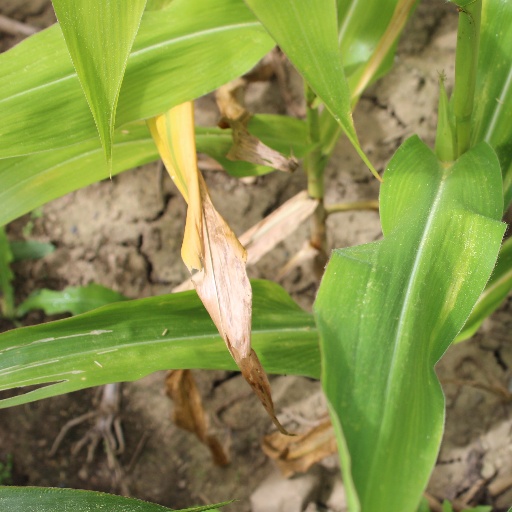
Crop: maize; corn